Oblivion (roller coaster)

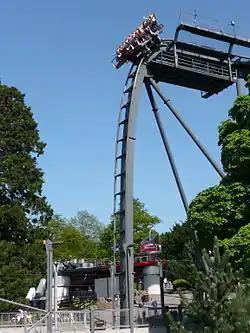
Oblivion's near vertical drop

Oblivion is a steel roller coaster located at Alton Towers in Staffordshire, England. The prototype Dive Coaster model from Bolliger & Mabillard opened to the public on 14 March 1998 and was marketed as the "world's first vertical drop roller coaster" and was the first dive coaster installed in the world. With a maximum speed of , Oblivion is the fourth fastest roller coaster in the UK, behind The Big One at Blackpool Pleasure Beach, and Stealth and Hyperia at Thorpe Park.